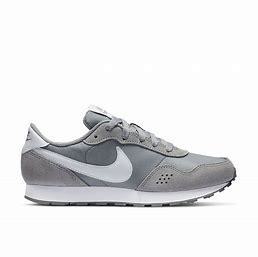
Brand: Nike
Model: MD Valiant